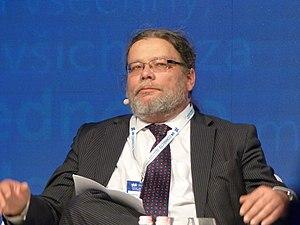
Le ministère des Affaires étrangères de la République tchèque est le département ministériel tchèque chargé des relations internationales, des missions diplomatiques et de la mise en œuvre de la politique étrangère de la République tchèque.